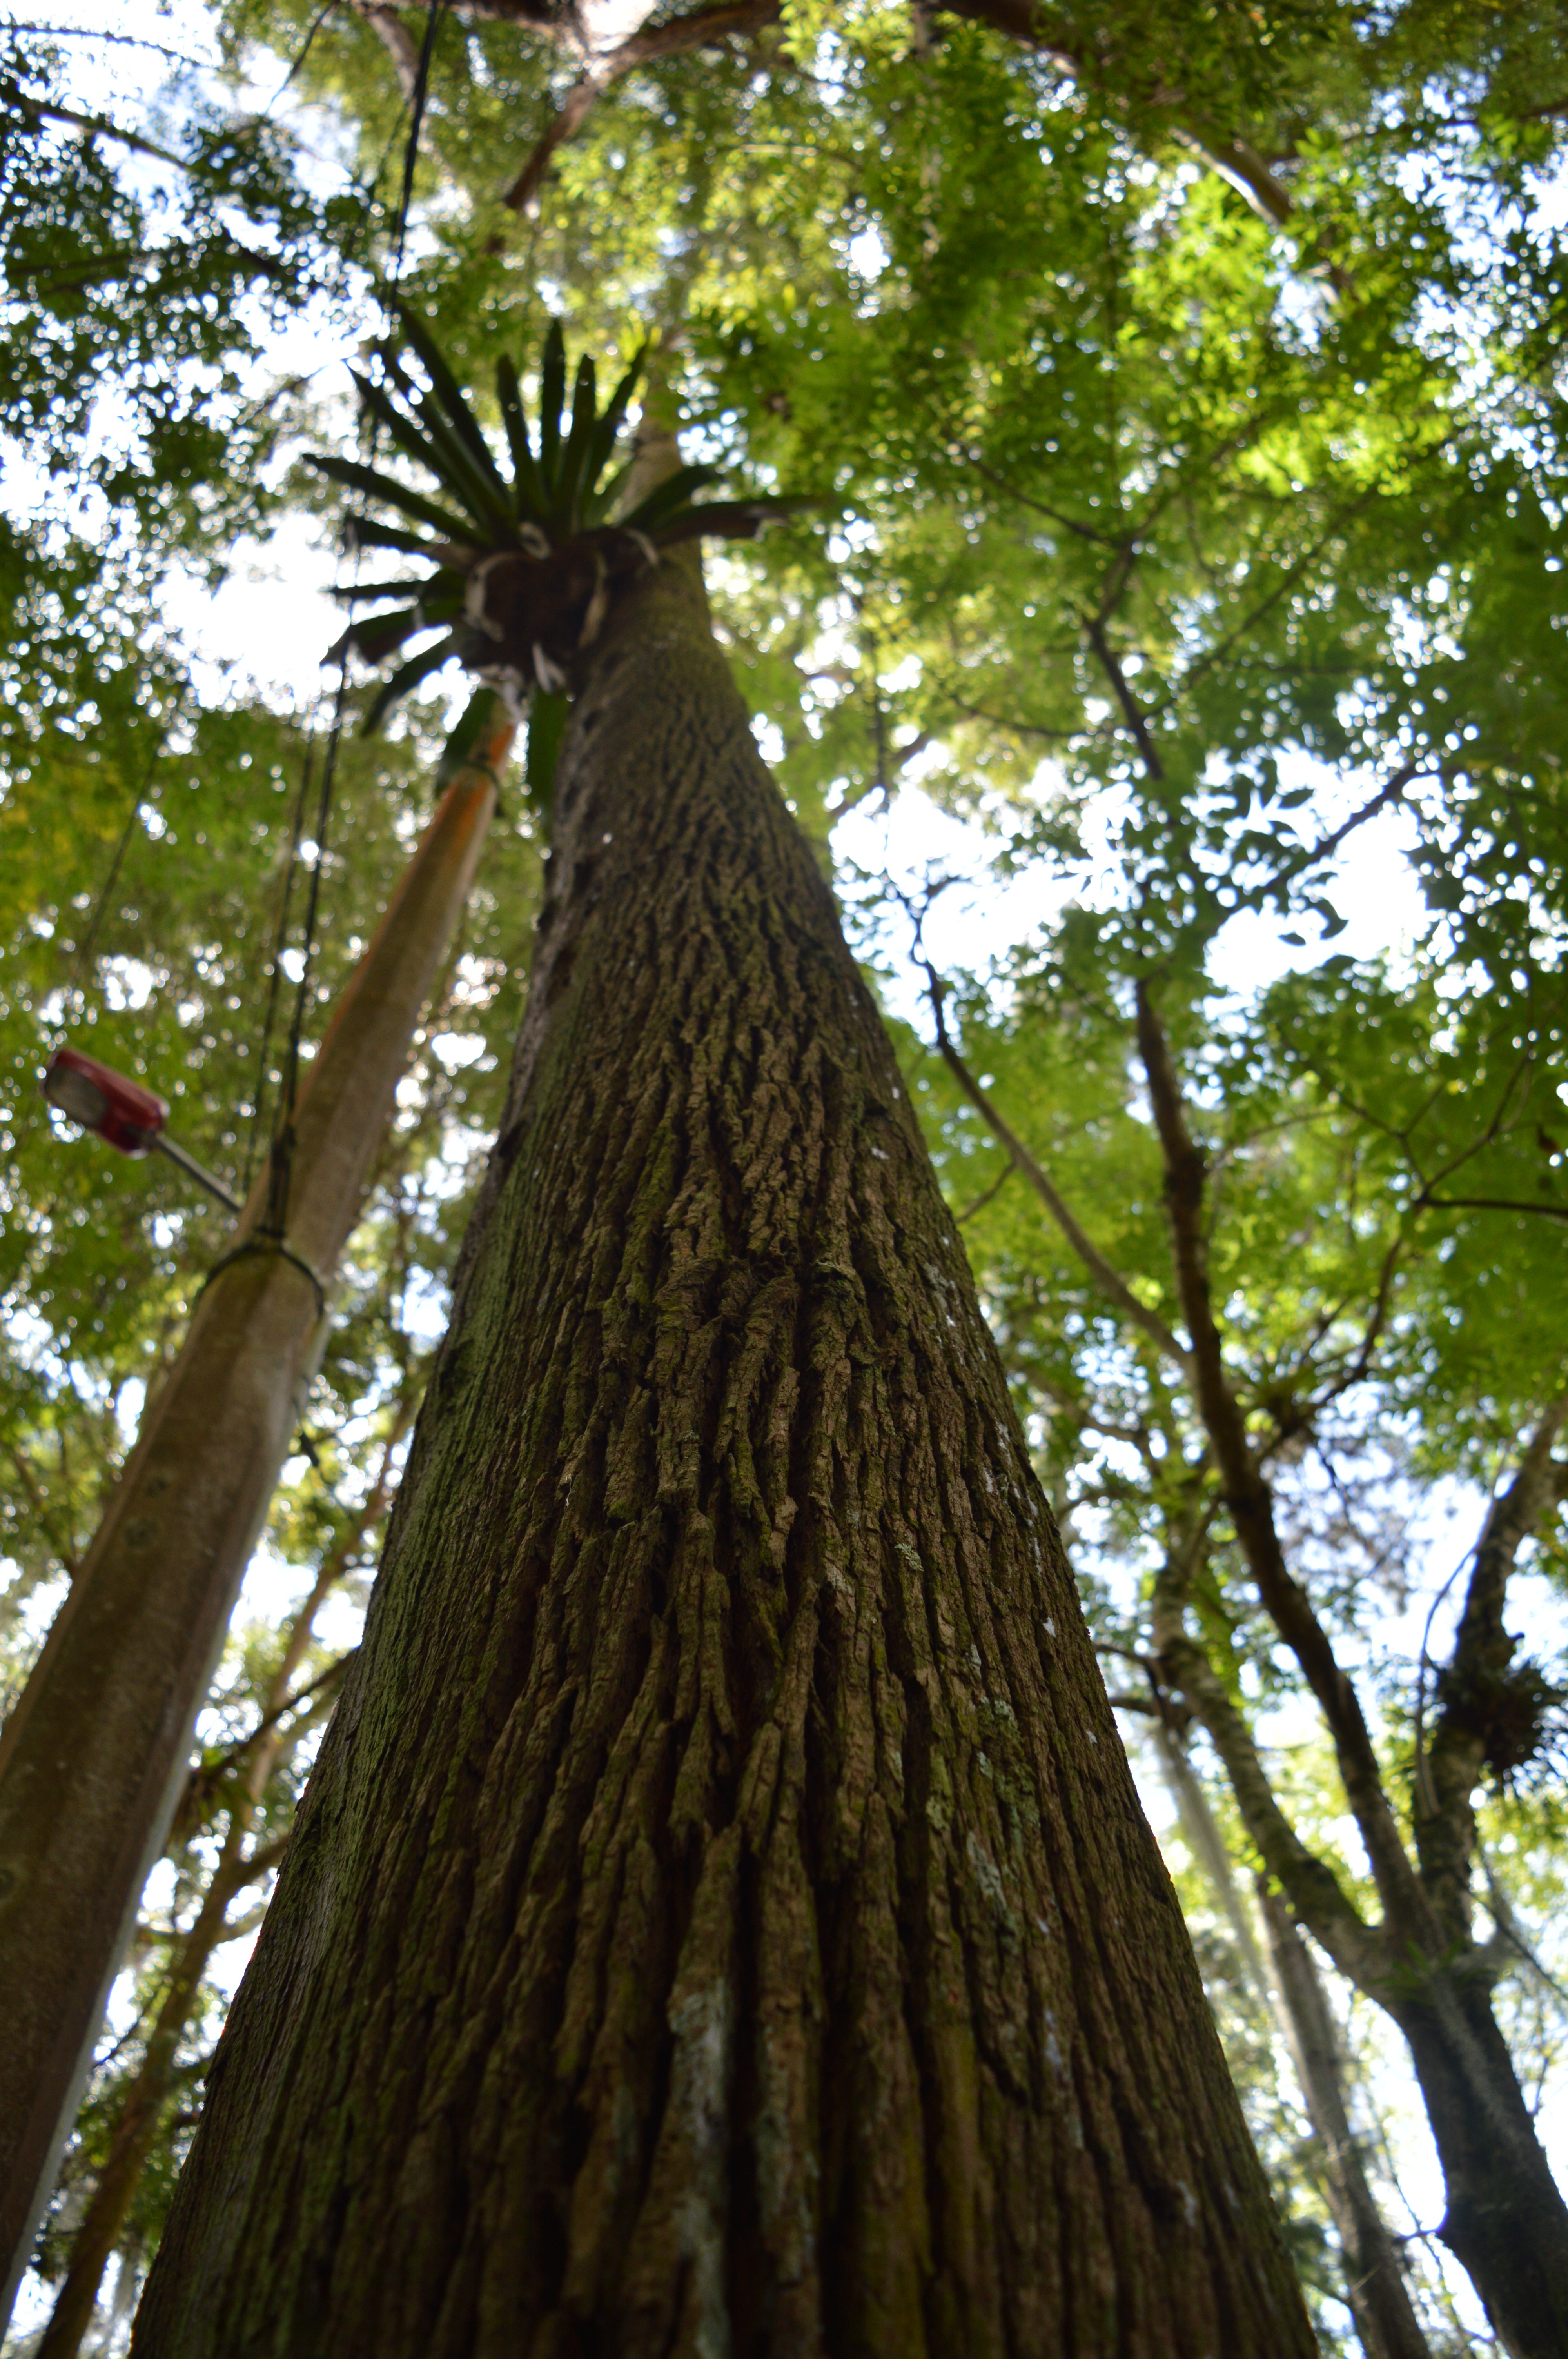
tree, forest, branch, plant, sunlight, leaf, flower, trunk, botany, rainforest, deciduous, grove, woodland, habitat, ecosystem, old growth forest, natural environment, plant stem, woody plant